List of McDonnell Douglas F-4 Phantom II variants

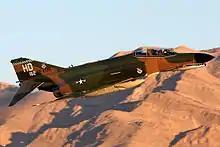
QF-4E Phantom II in flight at Holloman Air Force Base (November 2007)

The numerous variants, versions, and designations of the McDonnell Douglas F-4 Phantom are described below.